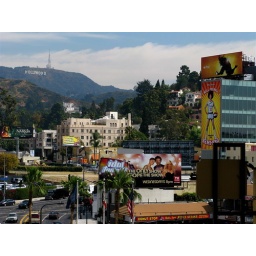
Got this picture of the famous sign on the hill while hanging in the touristy part of Hollywood with Lee.